Melodrama World Tour

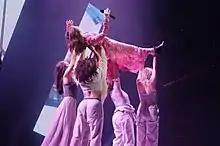
During the performance of "The Louvre", Lorde was carried horizontally by four of her tour dancers. Critics compared it to a "sacrifice ritual".

The show was divided into three segments and an encore. The main show began with a dark stage for "Sober". Six dancers were onstage in different poses as lights faded in and out; they moved downstage as Lorde began to sing. She was concealed from the audience until the second verse when a pair of lights revealed her. After concluding "Homemade Dynamite", she greeted the crowd with, "Hello and welcome to the Melodrama World Tour!". During "Tennis Court", one dancer stood on top of a transparent container box, facing the audience with a spotlight shining on her. The next song, "Magnets", was performed with three dancers behind Lorde; three spotlights illuminated the stage in pink and purple colours. A video played in the background showing four women in a car sharing a flask and smoking a joint as they apply their makeup. The song ended with Lorde performing a synchronized dance routine with her dancers.